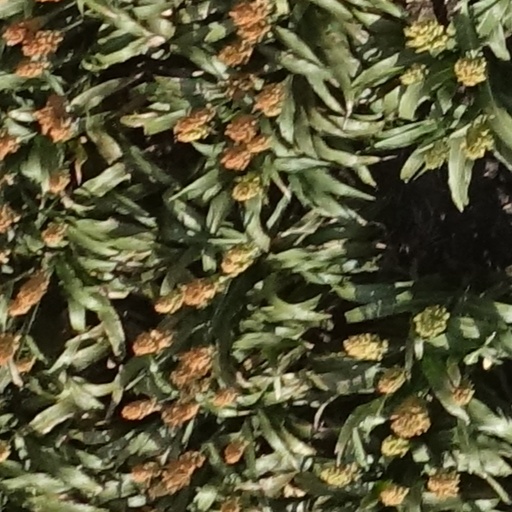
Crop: sorghum